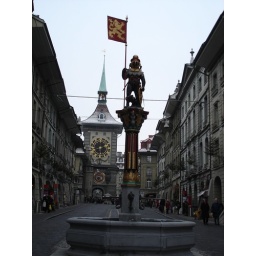
Main town square in Bern, Switzerland (with the clock tower